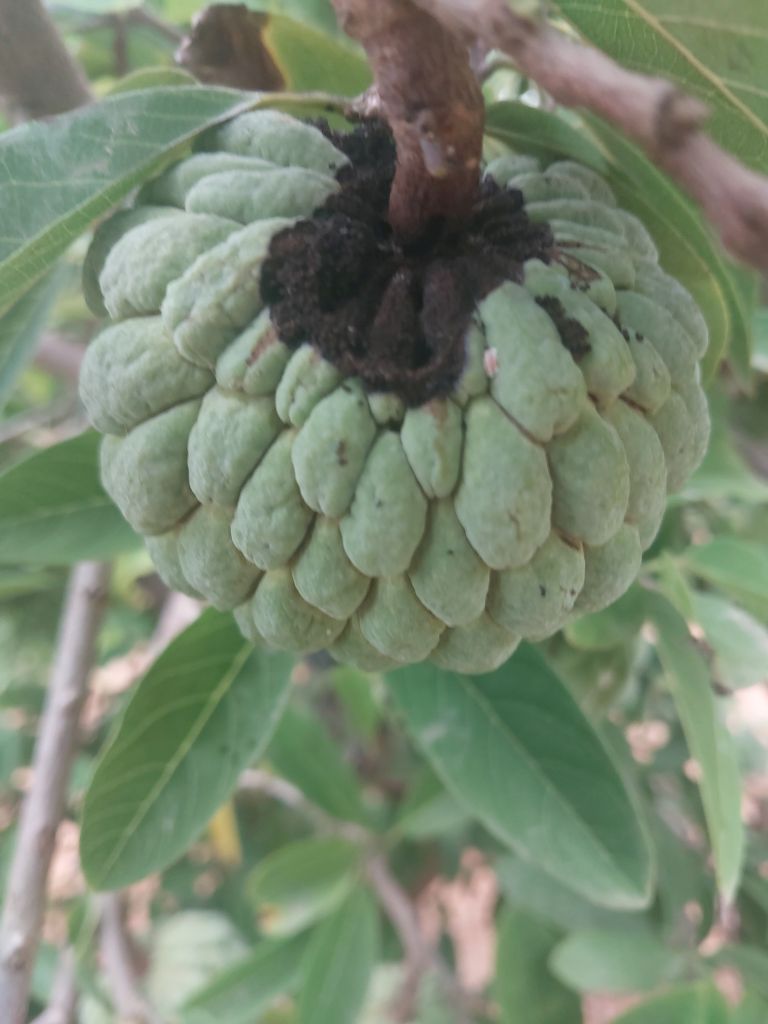
Disease label: Diplodia Rot